Picard language

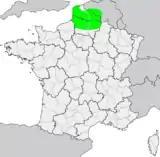
spread of Picard (Picard, Chti, Rouchi, etc.)

Picard, like French, is one of the "langues d'oïl" and belongs to the Gallo-Roman family of languages. It consists of all the varieties used for writing in the north of France from before 1000 (in the south of France at that time the Occitan language was used). Often, the "langues d'oïl" are referred to simply as Old French.